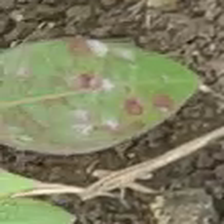
Weed species: Moti_dudhi(Euphorbia_geneculata_L)